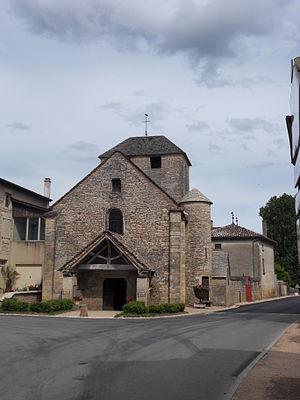
Eglise de Bissy-la-Maconnaise
L'église Saint-Cyr-et-Sainte-Julitte de Bissy-la-Mâconnaise est une église catholique située à Bissy-la-Mâconnaise, dans le département de Saône-et-Loire, en France. Elle relève de la paroisse Notre-Dame-des-Coteaux en Mâconnais.
Cet article recense une partie des monuments historiques de Saône-et-Loire, en France.